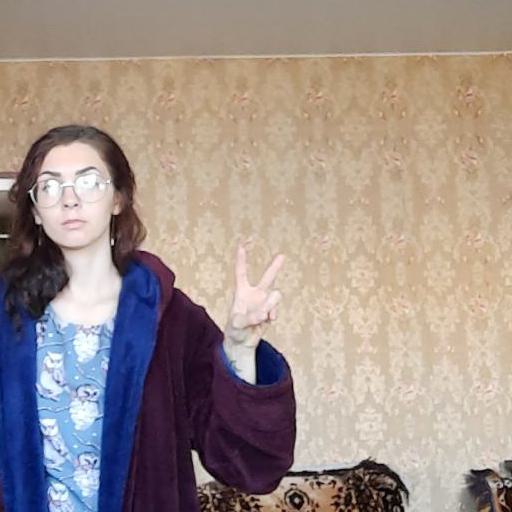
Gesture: peace